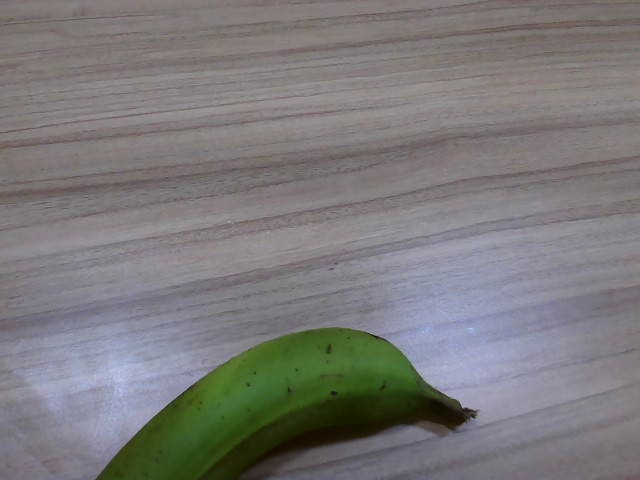
Label: Raw_Banana